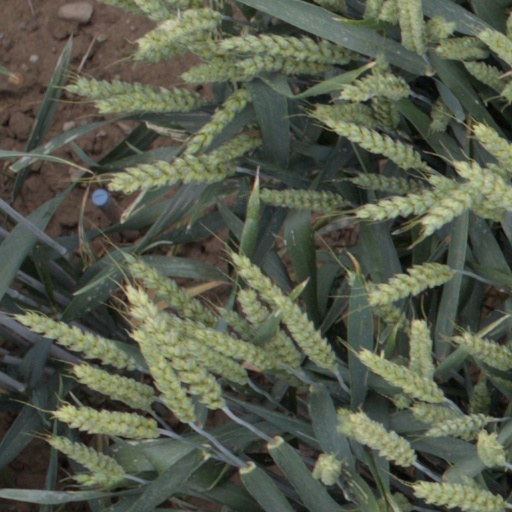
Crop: wheat